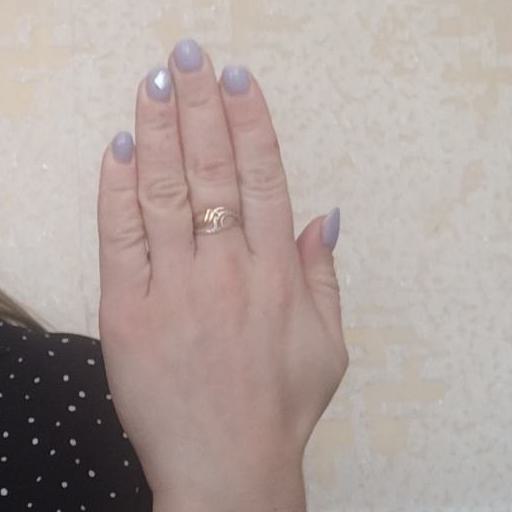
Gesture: stop_inverted